Herman Koch

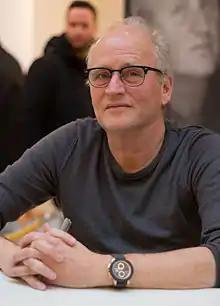
Herman Koch in 2015

Herman Koch (born 5 September 1953) is a Dutch writer and actor. He has written short stories, novels, and columns. His best-selling novel "The Dinner" (2009) has been translated into 21 languages. He has acted for radio, television, and film. He co-created the long-running TV series "Jiskefet" (1990–2005).